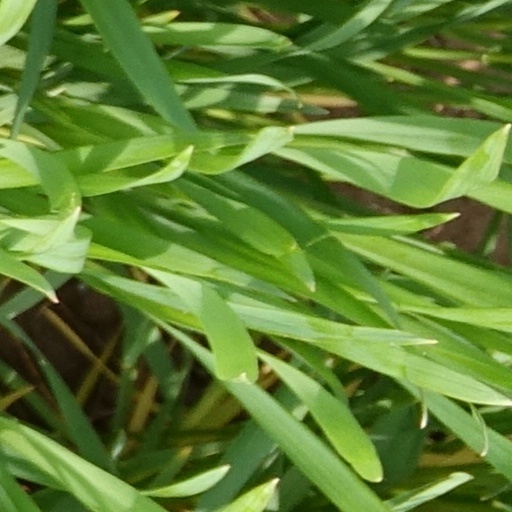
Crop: wheat